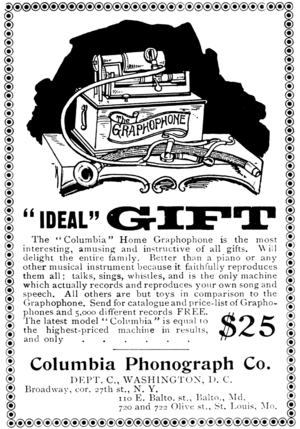
Le phonographe est un appareil destiné d'abord à graver, puis à reproduire du son par un procédé purement mécanique.